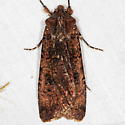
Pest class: cutworms